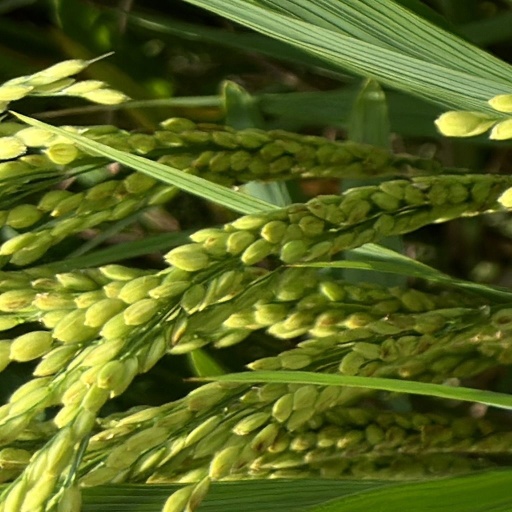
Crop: rice